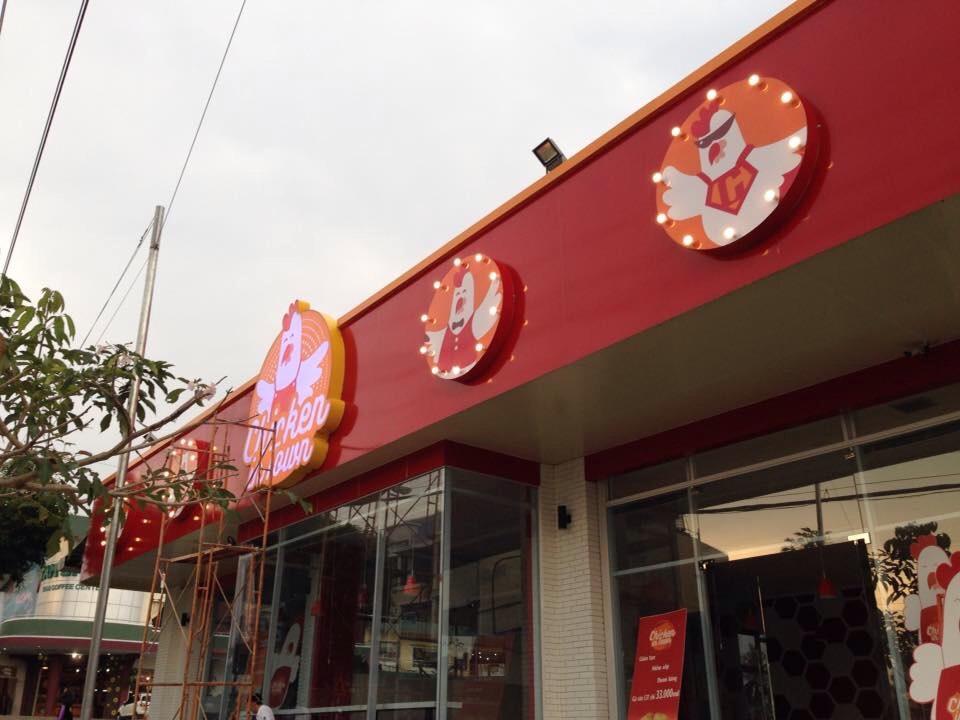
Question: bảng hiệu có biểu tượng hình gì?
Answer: hình con gà